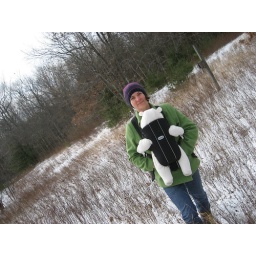
star with little bear in field